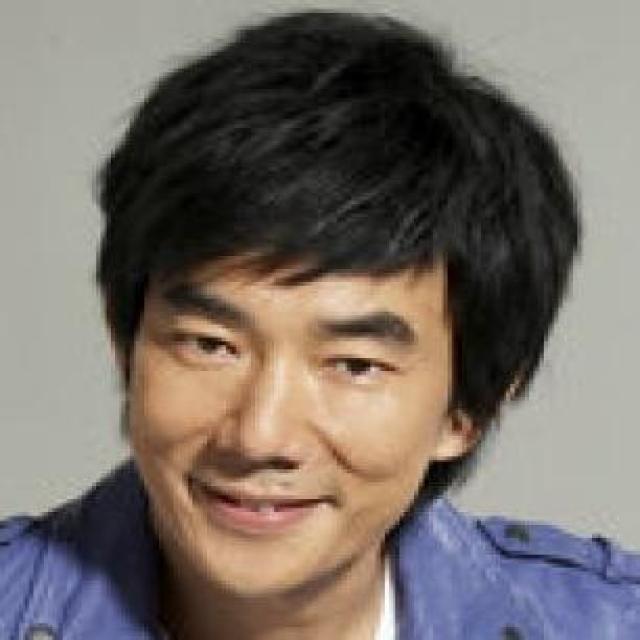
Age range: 45-64